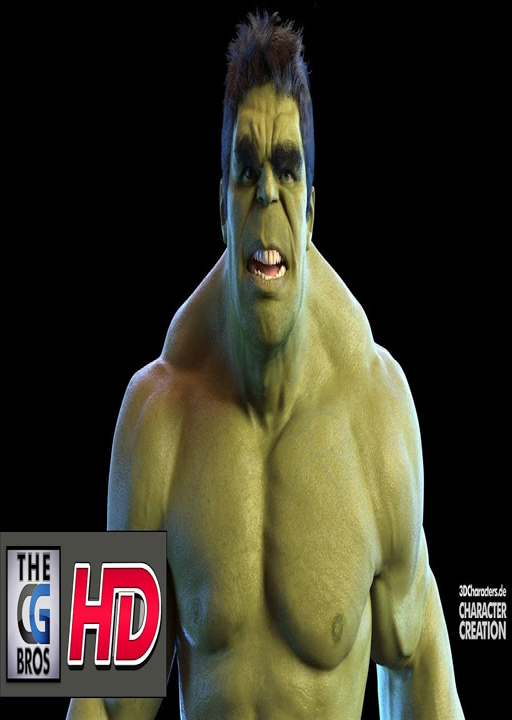
my vision of thriller film !